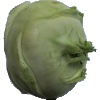
Label: Kohlrabi 1